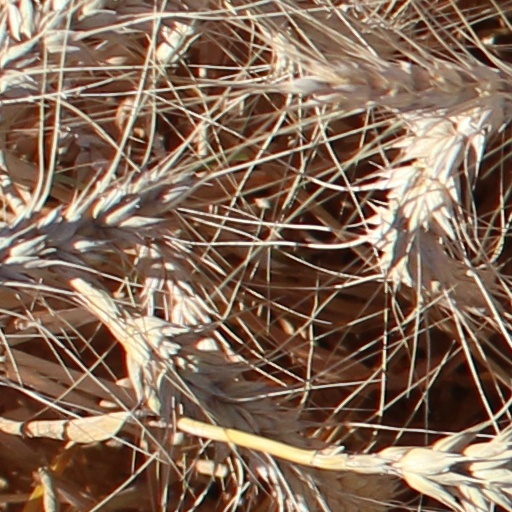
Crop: wheat